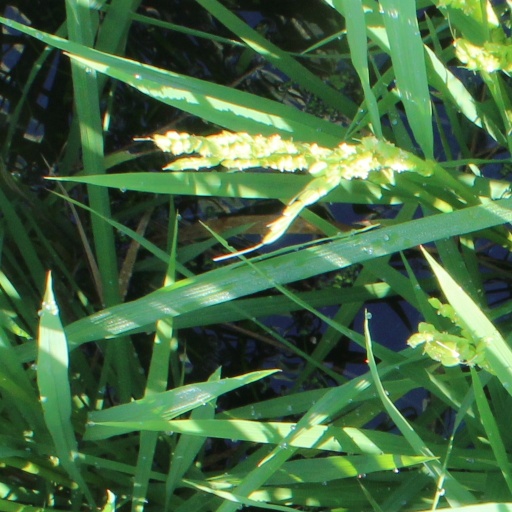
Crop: rice